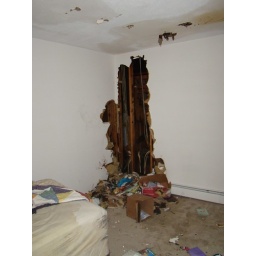
Big Hole in the wall at the end of the bed